Yankauer suction tip

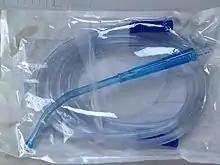
Yankauer suction tip

The Yankauer suction tip is a suctioning tool used in medical procedures. It is typically a firm plastic suction tip with a large opening surrounded by a bulbous head and is designed to allow effective suction without damaging surrounding tissue. This tool is used to suction pharynx secretions in order to prevent aspiration. A Yankauer can also be used to clear operative sites during surgical procedures and its suctioned volume counted as blood loss during surgery.